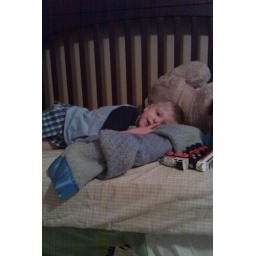
Conner in his big boy bed